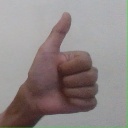
अक्षर: थ